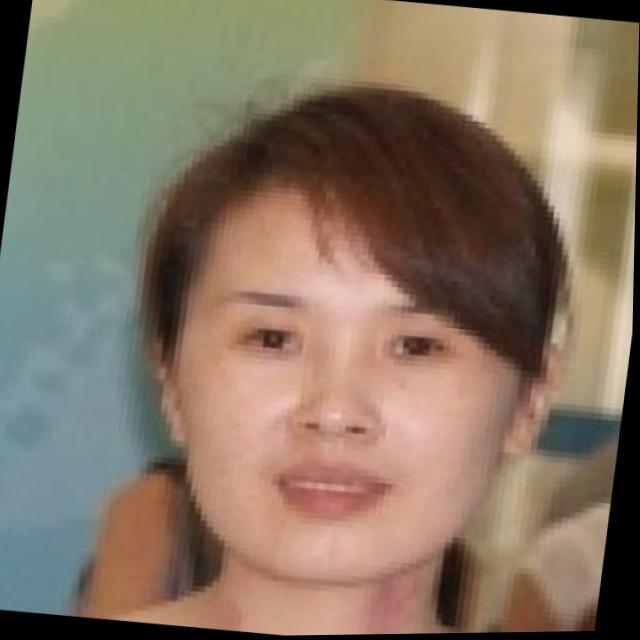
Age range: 21-44